Flag of Hungary

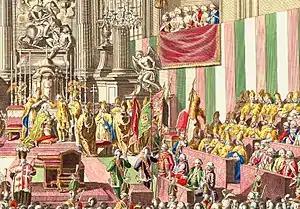
Hungarian national colours on the wall, Hungarian coronation of Leopold II in Pressburg (Pozsony, today's Bratislava) in 1790, 58 years before the 1848 Hungarian revolution

According to medieval Hungarian chronicles, early Hungarian warriors fought under red banners adorned with a black Turul bird, a mythological creature associated with Hungarian origin legends. These early military standards were later replaced by flags embroidered with images of Christian saints. For instance, King Saint Stephen of Hungary is said to have gone into battle "under the banner of Saint George and Saint Martin." In the later medieval period, the flag of the Hungarian royal House of Árpád, the Árpád stripes, the red and silver striped flag became increasingly common, occasionally supplemented by the dynastic colors of the reigning royal house.